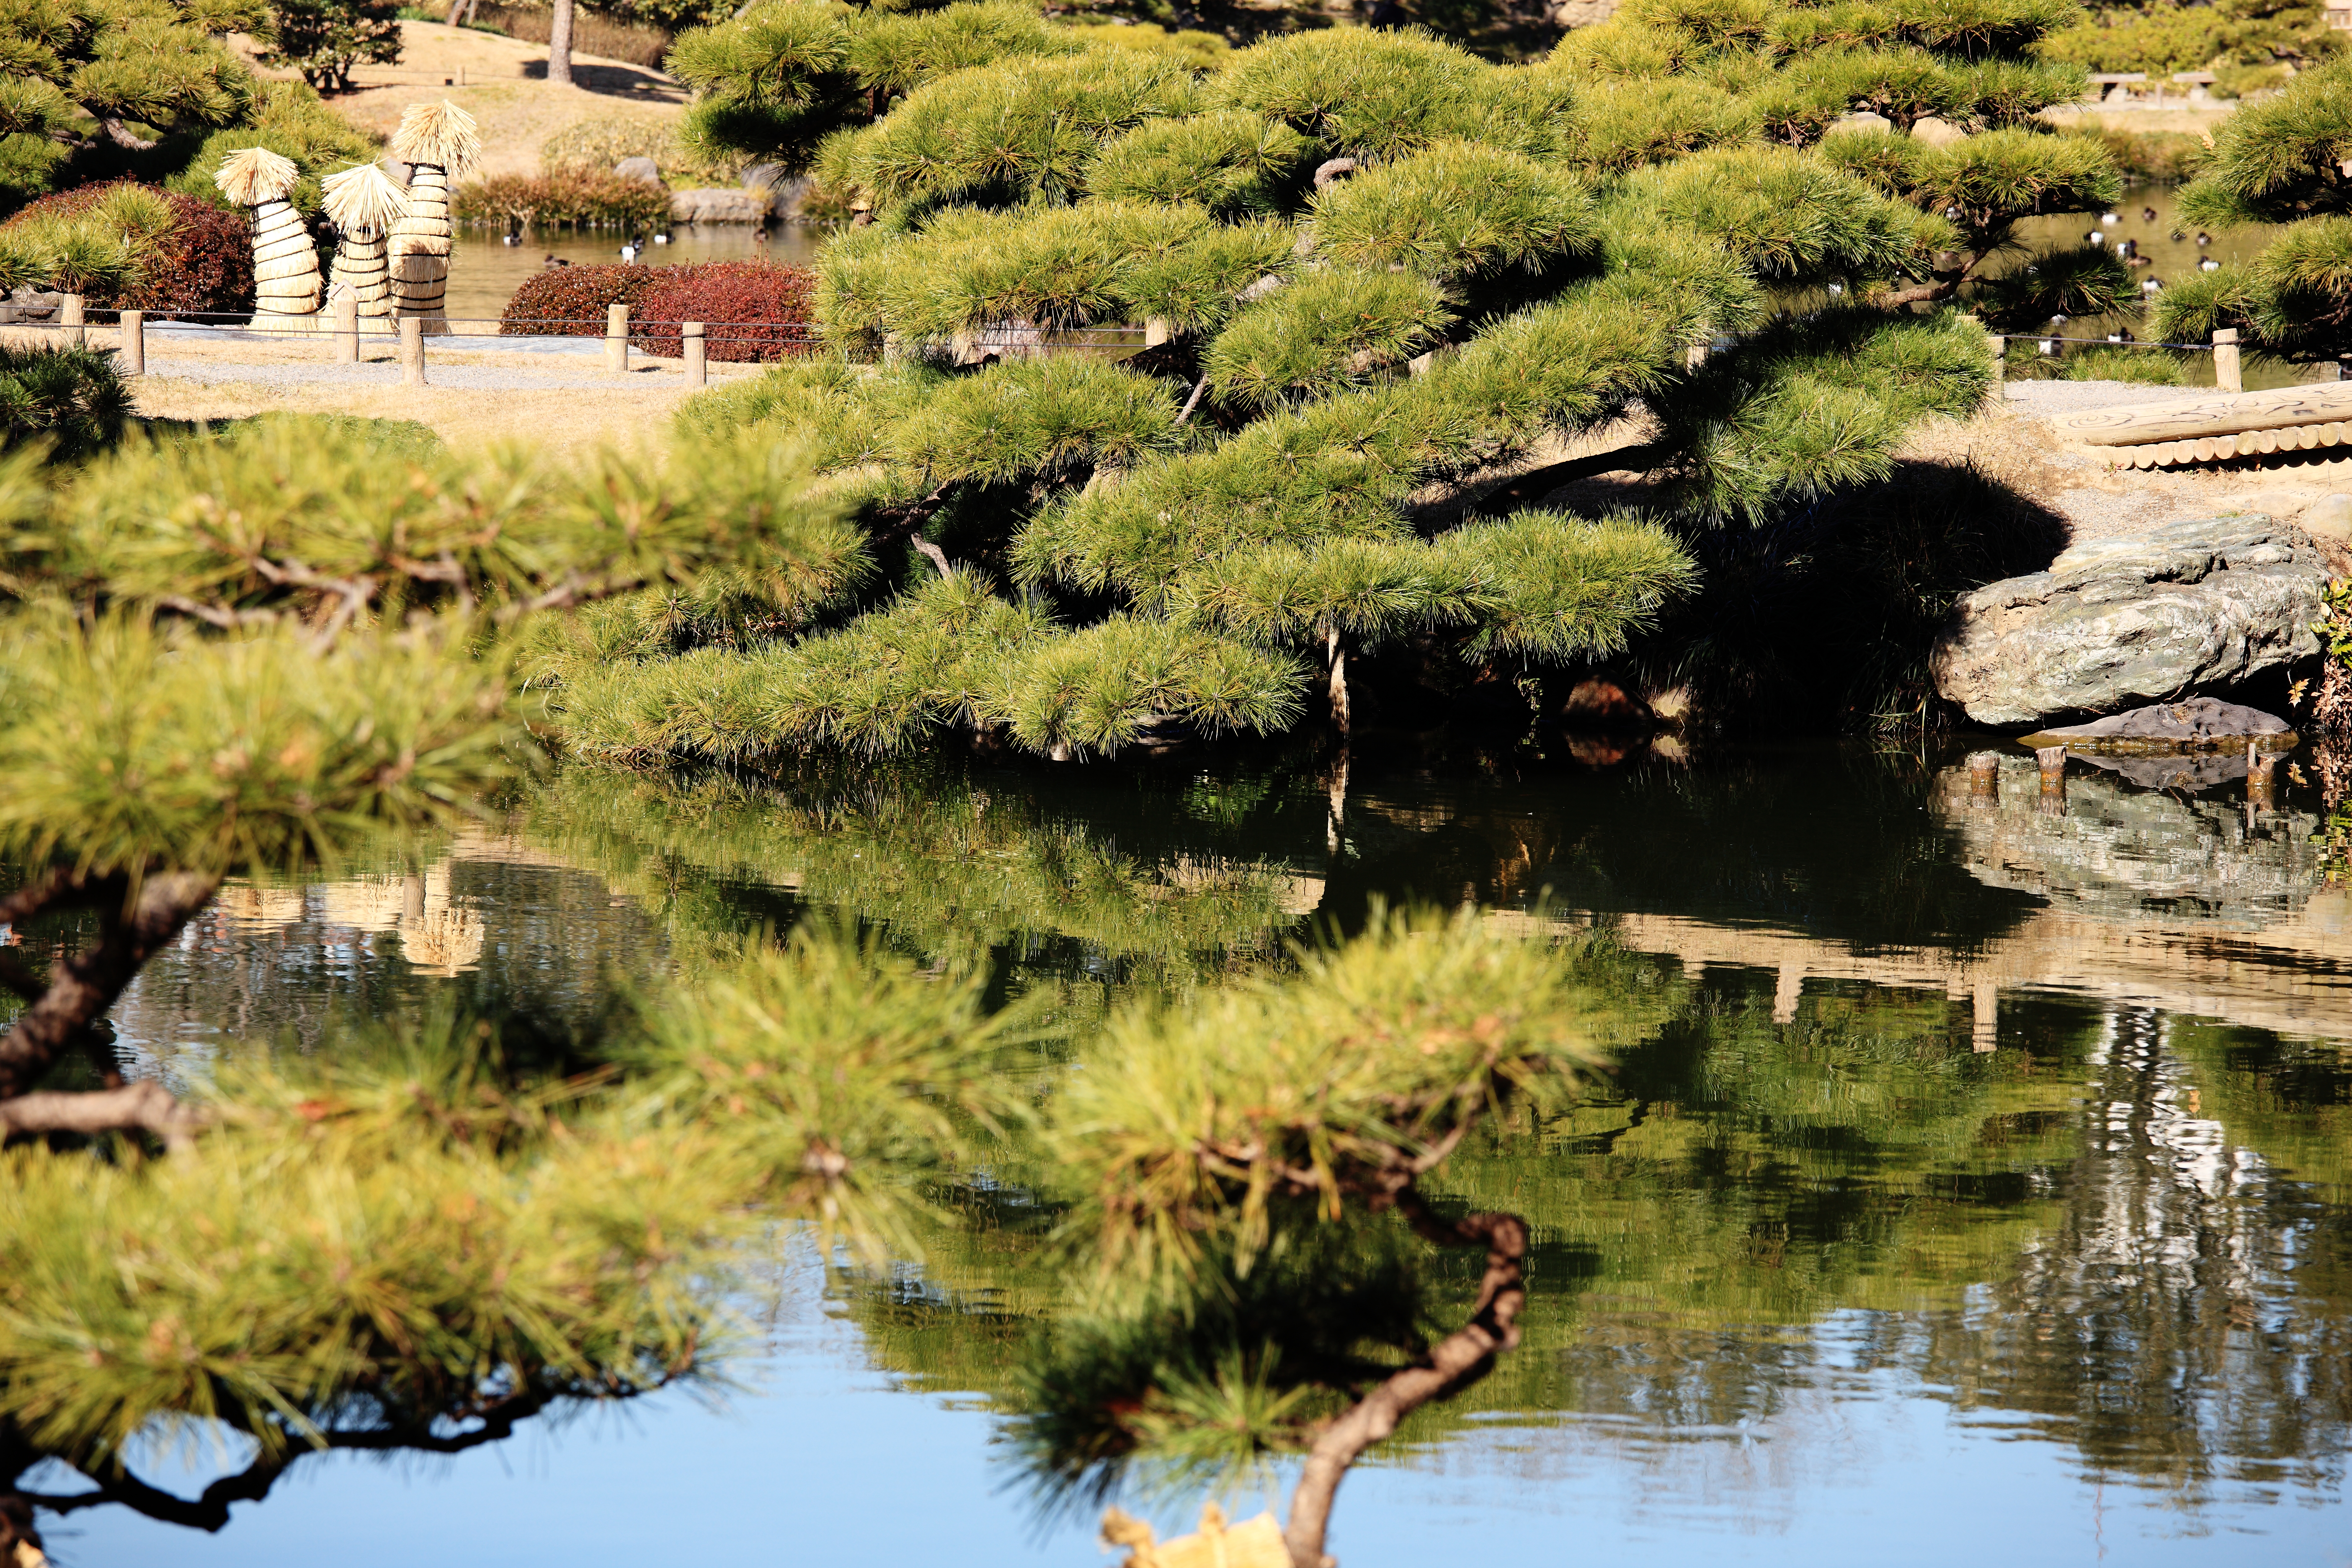
tree, water, flower, lake, river, pond, stream, reflection, high, botany, garden, waterway, japanese, wetland, 5d, style, hires, botanical garden, markii, hi, res, resolution, fish pond